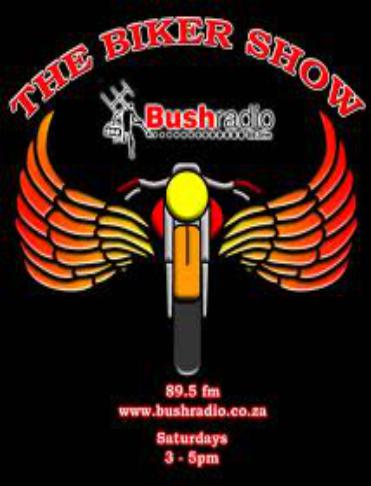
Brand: Bush Radio
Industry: Electronic